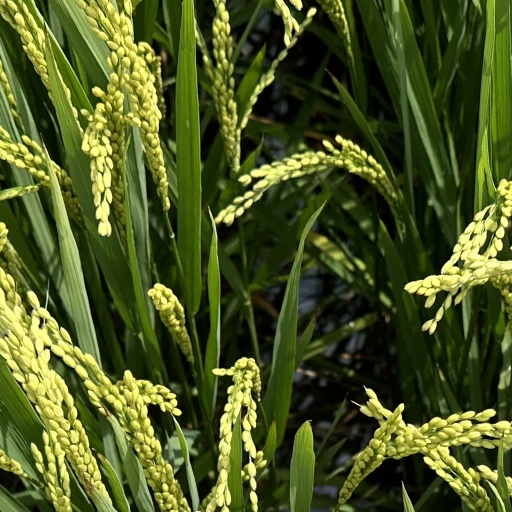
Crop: rice